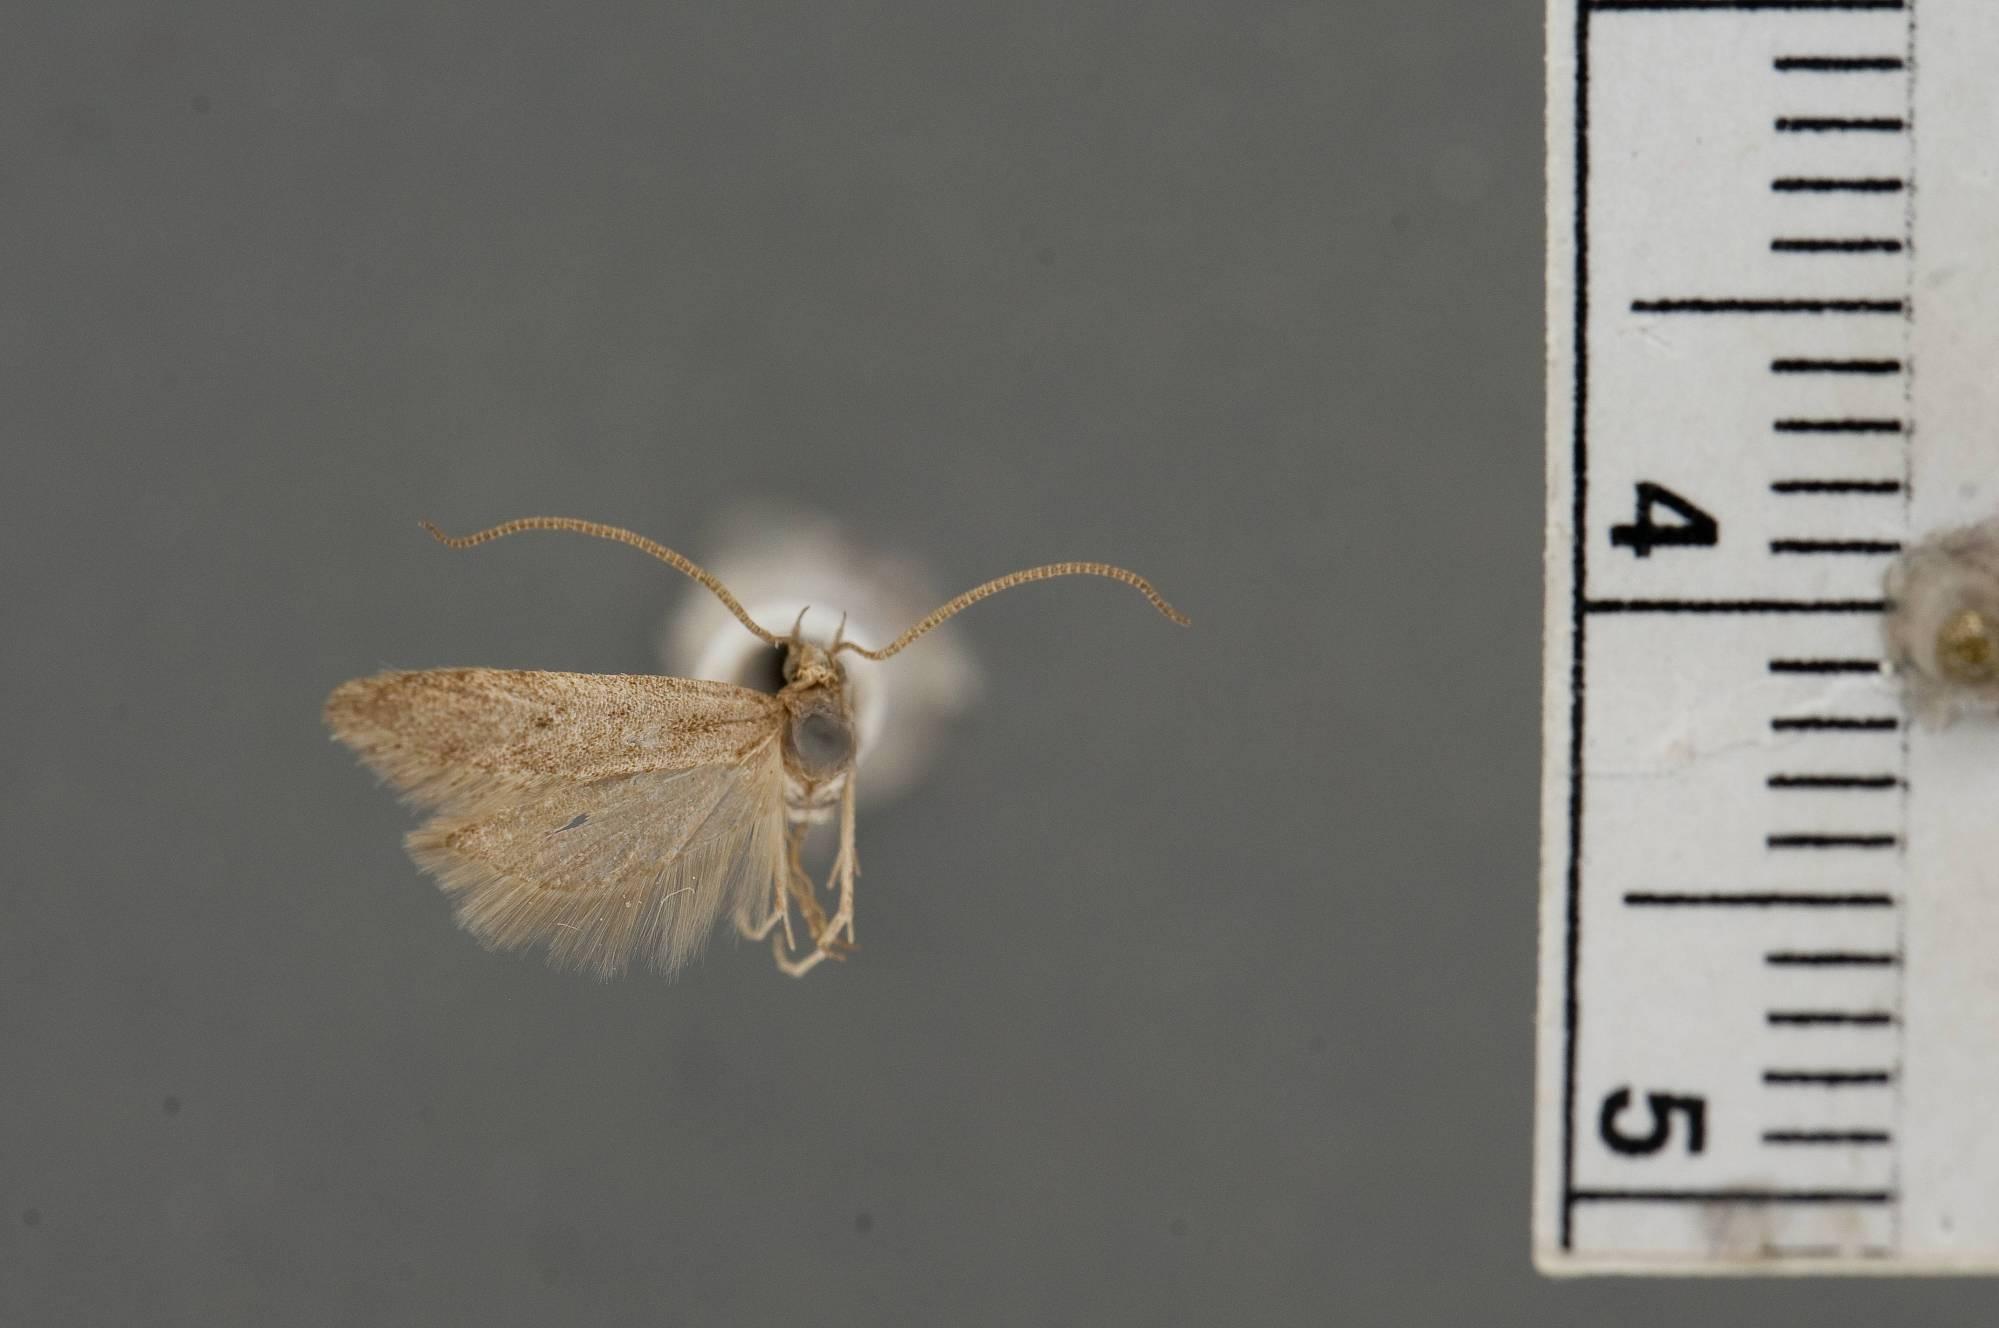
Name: Arla tenuicornis
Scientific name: Arla tenuicornis Clarke, 1942
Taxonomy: Animalia, Arthropoda, Insecta, Lepidoptera, Glossata, Gelechiidae, Gelechiinae
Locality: Warwick, Klickitat, Washington, United States
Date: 9 Jun 1931